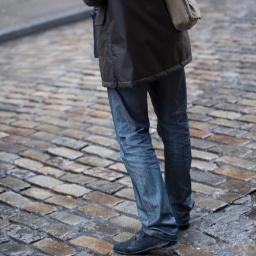
Lower portion of a man standing on a street in Manhattan, New York City, U.S.A.